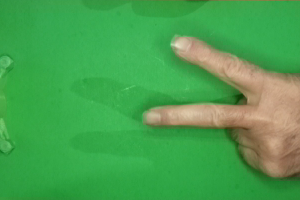
Label: scissors